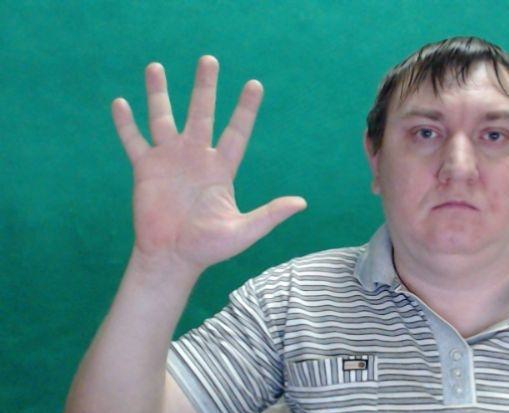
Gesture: palm